Environmental scanning electron microscope

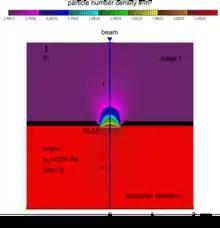
Isodensity contours of gas flowing through aperture

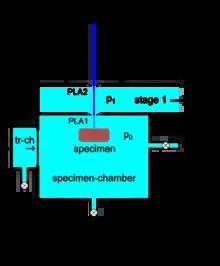
Basic ESEM gas pressure stages

The specimen chamber sustaining the high-pressure gaseous environment is separated from the high vacuum of the electron optics column with at least two small orifices customarily referred to as pressure-limiting apertures (PLA). The gas leaking through the first aperture (PLA1) is quickly removed from the system with a pump that maintains a much lower pressure in the downstream region (i.e. immediately above the aperture). This is called differential pumping. Some gas escapes further from the low pressure region (stage 1) through a second pressure limiting aperture (PLA2) into the vacuum region of the column above, which constitutes a second stage differential pumping (stage 2). A shows the basic ESEM gas pressure stages including the specimen chamber, intermediate cavity and upper electron optics column. The corresponding pressures achieved are p»p»p, which is a sufficient condition for a microscope employing a tungsten type of electron gun. Additional pumping stages may be added to achieve an even higher vacuum as required for a LaB and field emission type electron guns. The design and shape of a pressure limiting aperture are critical in obtaining the sharpest possible pressure gradient (transition) through it. This is achieved with an orifice made on a thin plate and tapered in the downstream direction as shown in the accompanying of a gas flowing through the PLA1. This was done with a computer simulation of the gas molecule collisions and movement through space in real time. We can immediately see in the figure of the isodensity contours of gas through aperture that the gas density decreases by about two orders of magnitude over the length of a few aperture radii. This is a quantitatively vivid demonstration of a first principle that enables the separation of the high-pressure specimen chamber from the low pressure and vacuum regions above.